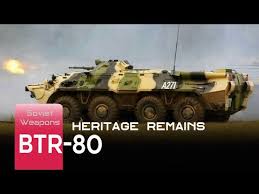
Label: BTR